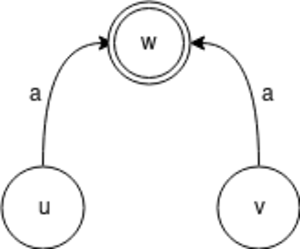
D²FA
L'inspection profonde de paquets ou en anglais Deep Packet Inspection, abrégée IPP ou DPI est une technique d'analyse des flux passant dans des équipements réseau au-delà de l'entête. L'équipement recherche des informations dans la charge utile des paquets plutôt que dans les entêtes. Des signatures sont le plus souvent recherchées pour détecter des types de flux et agir en conséquence. Il existe plusieurs domaines d'applications : priorisation ou ralentissement de flux particuliers, censure, détection d'intrusion. L'inspection est mise en œuvre par des gouvernements, des FAI et des organisations à ces fins.